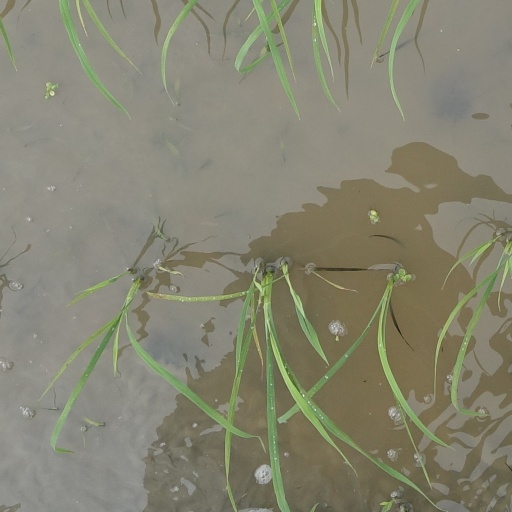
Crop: rice